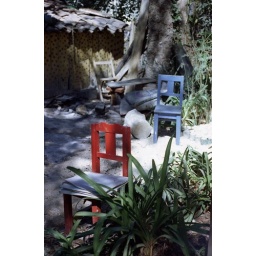
relax on a beach in a wooden chair. mazunte,oaxaca.